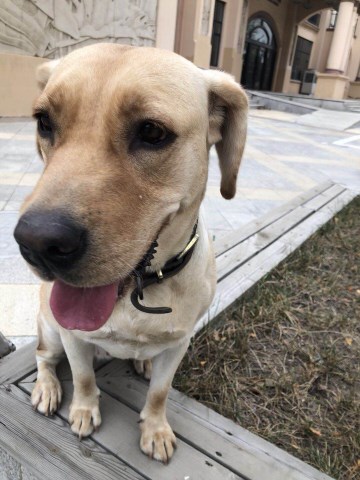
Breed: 3580-n000122-Labrador_retriever